Lam Yi Young

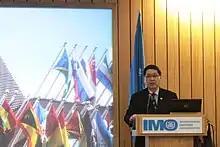
Photograph of Lam Yi Young speaking at the World Maritime Day Symposium at the International Maritime Organisation headquarters in London.

Lam served as Chief Executive of the Maritime and Port Authority of Singapore from May 2009–December 2013.